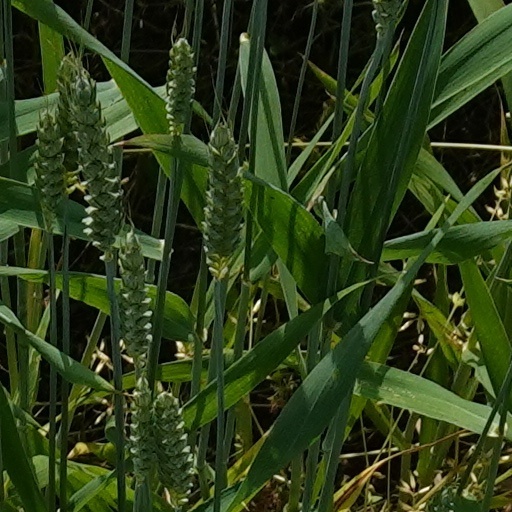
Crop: wheat